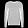
Label: Pullover